Serious Fun (The Knack album)

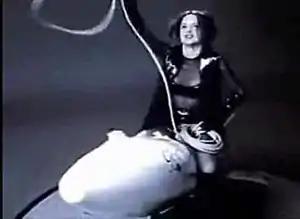
The bomb-riding and lasso-waving scene from the 'Rocket O' Love' music video

A deluxe CD reissue complete with 24-bit digital remastering, bonus tracks, and detailed liner notes was released in 2002 by parent company Virgin Records. It includes a cover of the Martha & the Vandellas song "Nowhere to Run" done in the Knack's power pop style. The official website for the band states that: "The Knack's fourth studio album is serious fun! Some of the best music the band ever made."